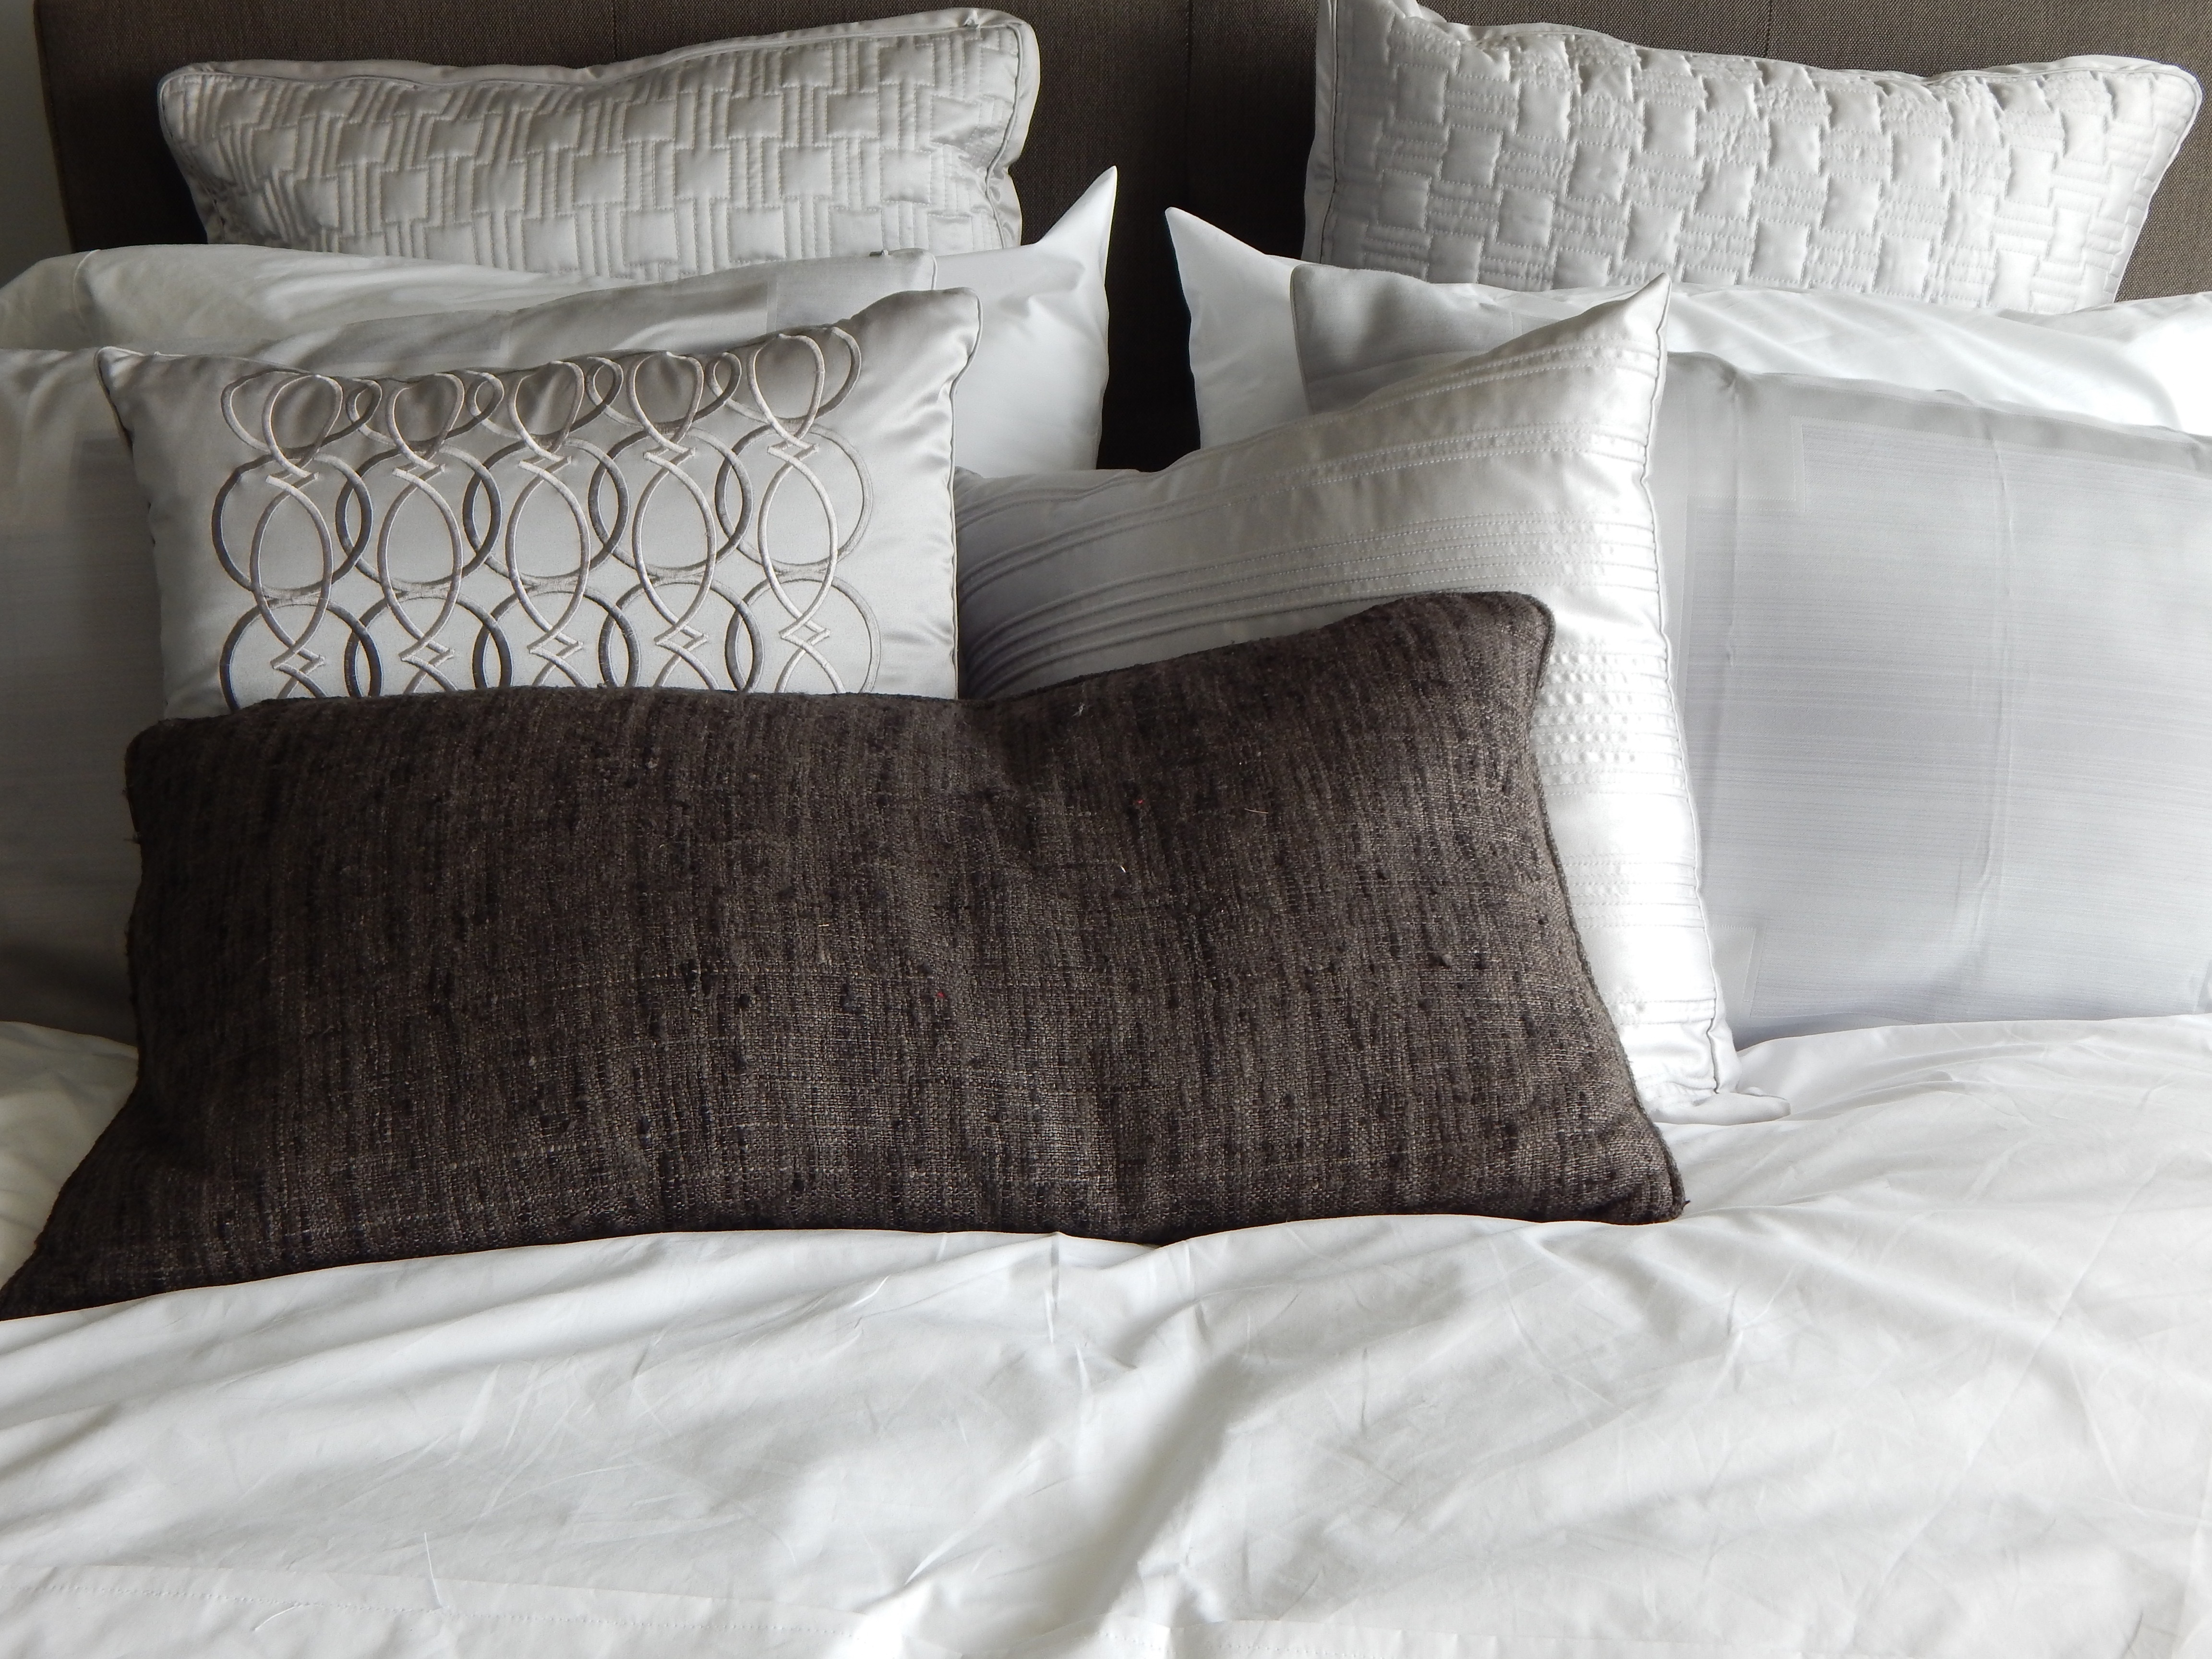
sleeping, rest, furniture, pillow, material, cushion, textile, sleep, bed, soft, comfort, comfortable, pillows, bedding, linens, comforter, duvet cover, bed sheet, bed frame, studio couch